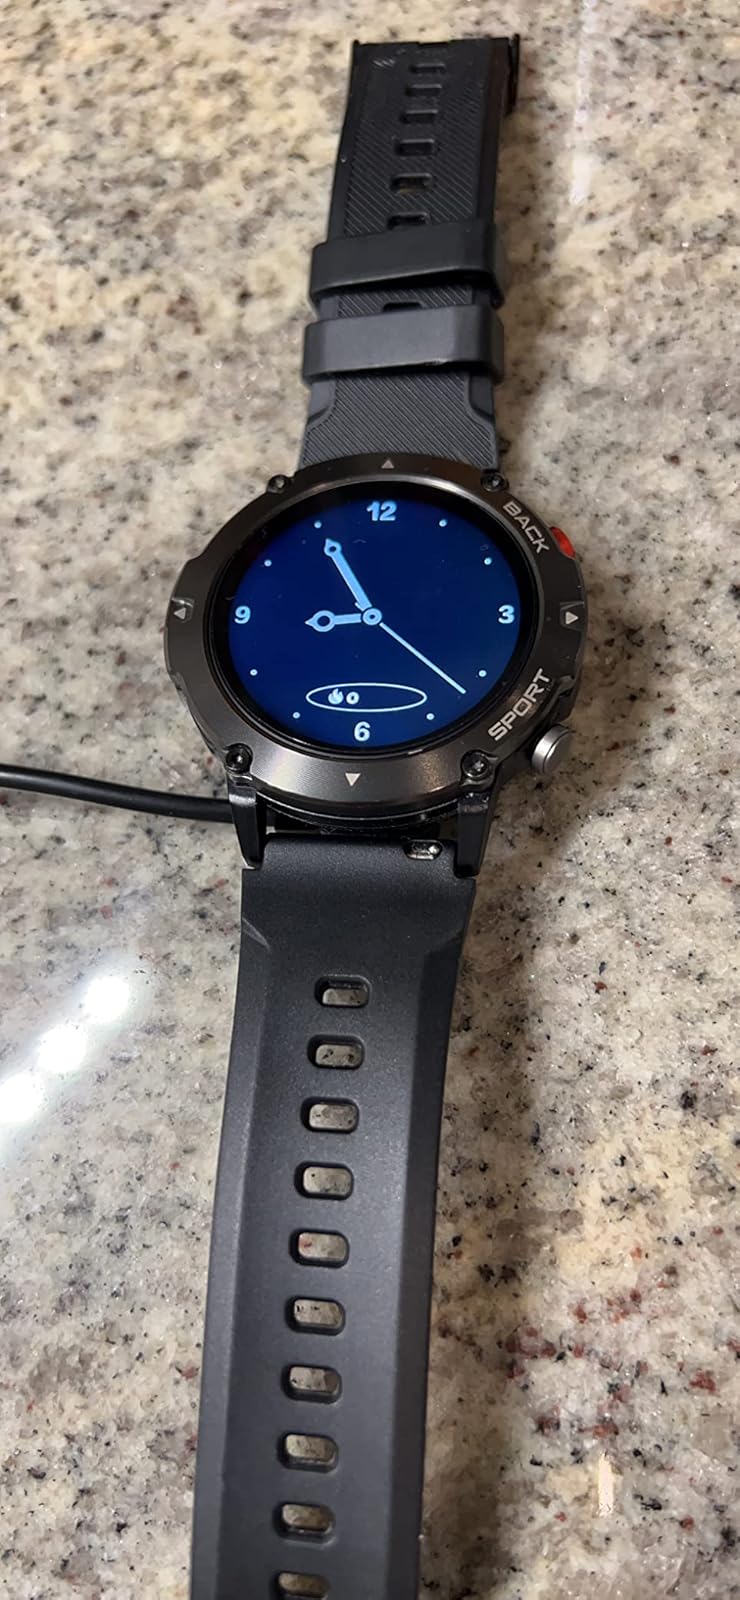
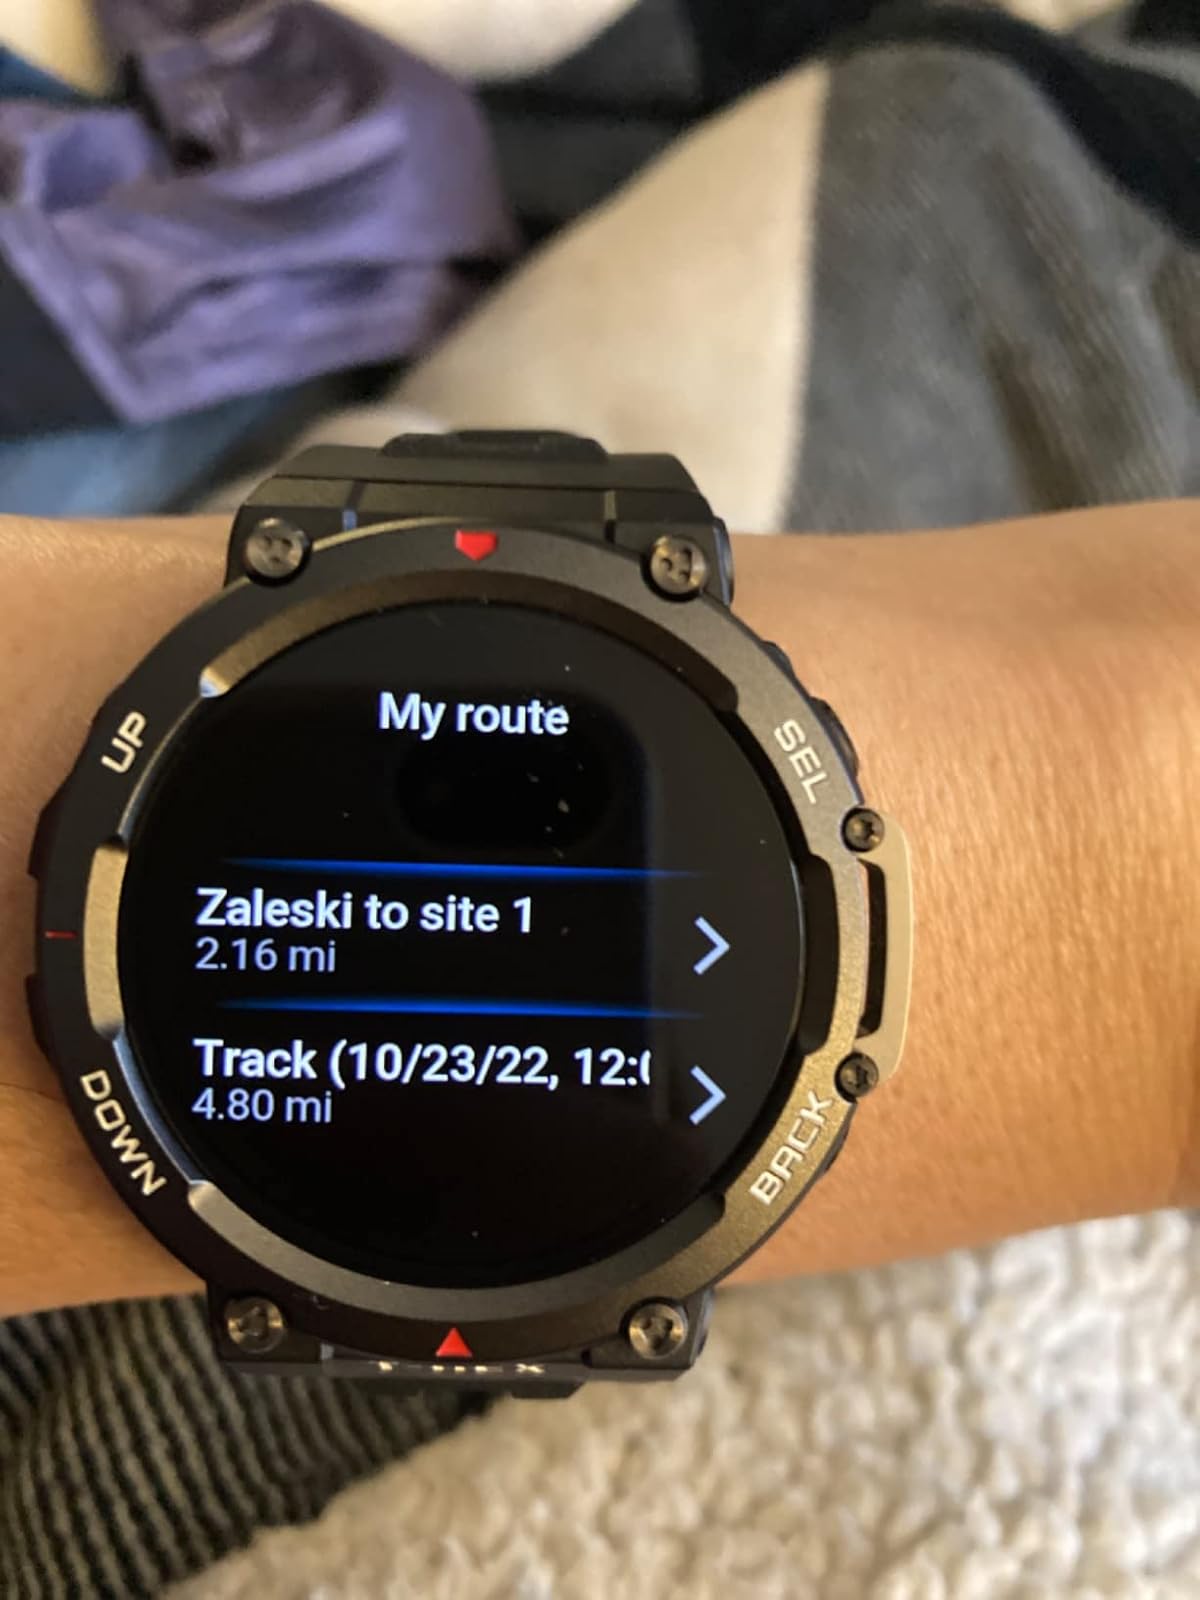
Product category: smartwatch
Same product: no